Anbandidi Gospel

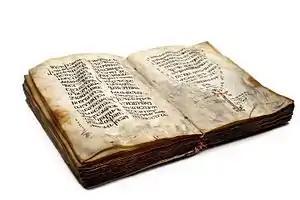

The Anbandidi Gospel consists of four Gospels and dates back to the 9th century. They are currently housed in the National Archives of Georgia, fond #1446, manuscript #107. They have 192 pages, are made of parchment. The dimensions are: 317x237; Asomtavruli; ink – brown, embellished initials – in certain cases with cinnabar. The text is rewritten in some parts; the manuscript is entirely written in Asomtavruli, in two columns; upper borders are cut and the traces of upper quire pagination are lost; ruling lines and dots are very visible.